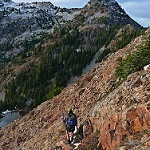
Scene: Outdoor